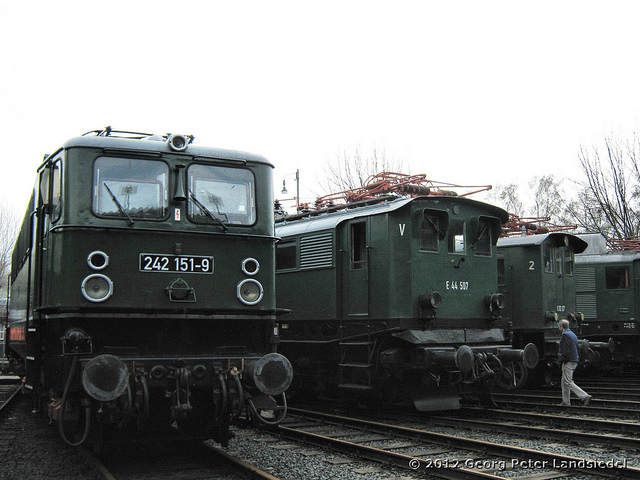
The man is walking in the train yard to inspect the engines.

Several large diesel train engines lines up in the switch yard.

Four trains parked next to each other on train tracks.